Makassan contact with Australia

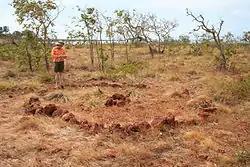
Makassan stone arrangement near Yirrkala, Northern Territory

Makassar people from the region of Sulawesi in Indonesia began visiting the coast of Northern Australia sometime around the middle of the 18th century, first in the Kimberley region, and some decades later in Arnhem Land. They were men who collected and processed "trepang" (also known as sea cucumber), a marine invertebrate prized for its culinary value generally and for its supposed medicinal properties in Chinese markets. The term Makassan (or Macassan) is generally used to apply to all the trepangers who came to Australia.